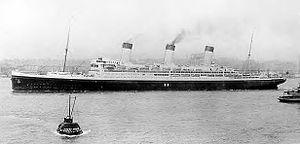
Le Majestic est un paquebot britannique de la White Star Line mis en service en 1922. Sa construction est plus ancienne puisqu'il est mis en chantier en Allemagne en 1913 pour le compte de la Hamburg America Line sous le nom de Bismarck, après ses sister-ships, l'Imperator et le Vaterland. Lancé en juin 1914, il n'est pas achevé lorsque débute la Première Guerre mondiale, et sa construction cesse jusqu'à la fin du conflit. Il est alors cédé au Royaume-Uni en 1919, comme dommage de guerre, et est récupéré par la White Star Line avant d'être achevé.